Ars Notoria

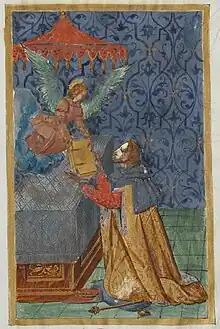
Solomon receives the "Ars Notoria" from the angel Pamphilius in the Jewish Temple.

The "Ars Notoria" expands upon the biblical account of King Solomon receiving divine wisdom from God (1 Kings 3:3–15; 2 Chronicles 1:1–12), claiming his vast knowledge derived from the notory art. According to the text, Solomon received golden tablets "above the altar of the Temple" from the angel Pamphilius, who instructed him in the ritual methods, prayers, and symbolic figures ("notae") central to the practice.